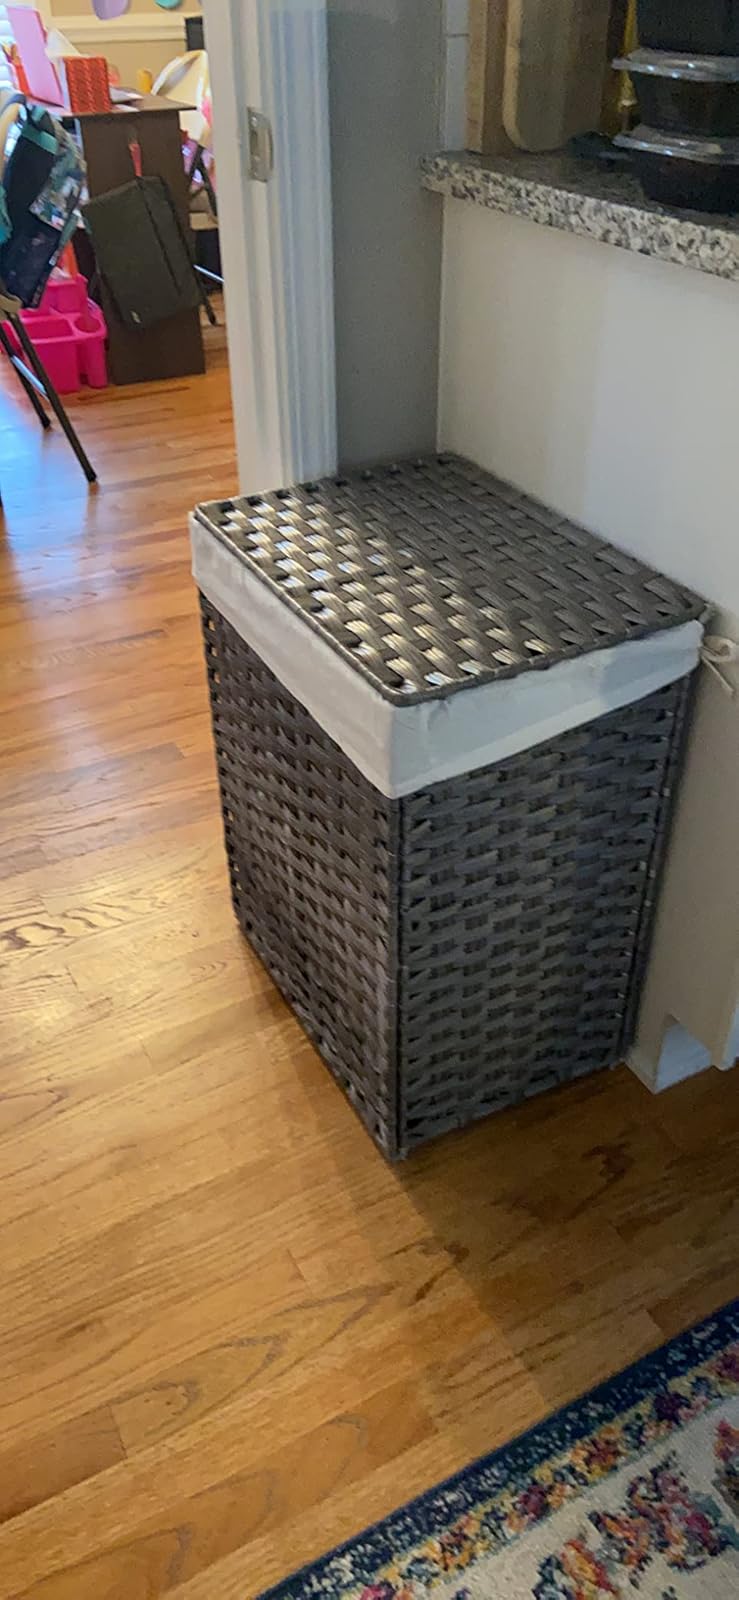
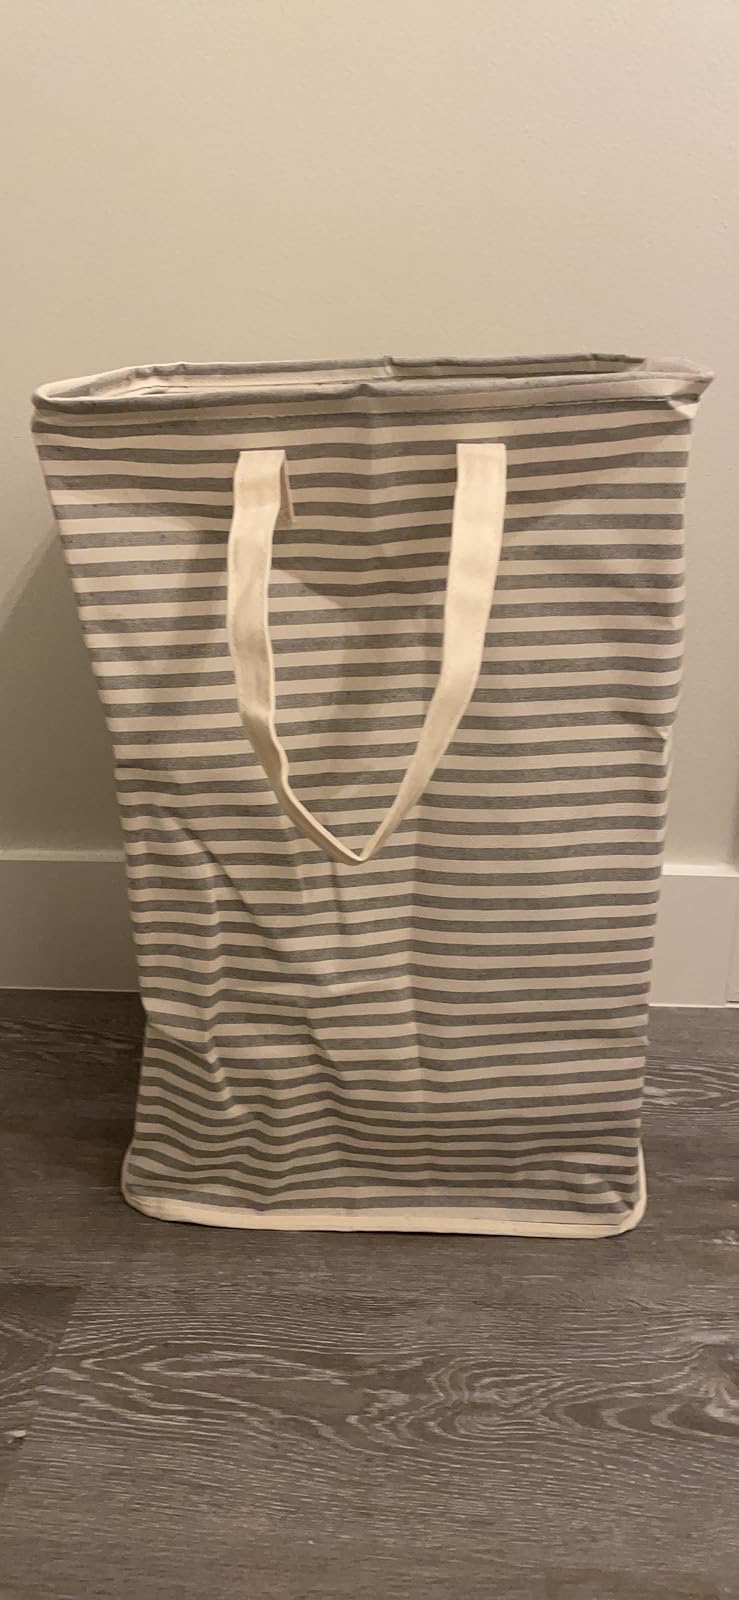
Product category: items_hamper
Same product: no